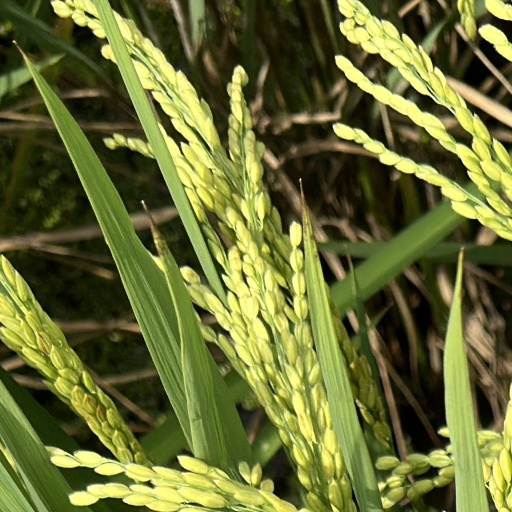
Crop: rice